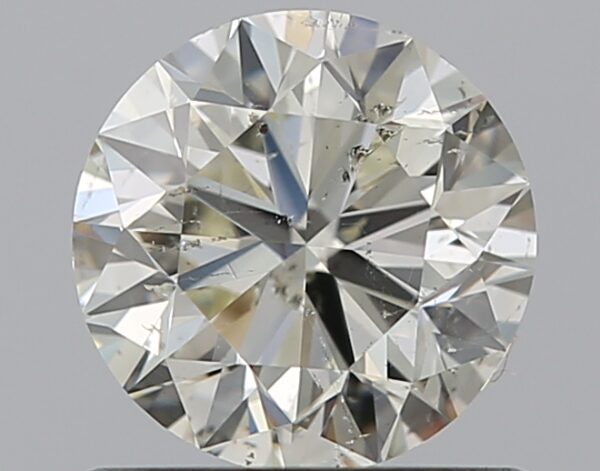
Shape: round
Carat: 0.8
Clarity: SI2
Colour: L
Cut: VG
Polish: EX
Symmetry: GD
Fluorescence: F
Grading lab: GIA
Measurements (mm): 5.78 x 5.81 x 3.69